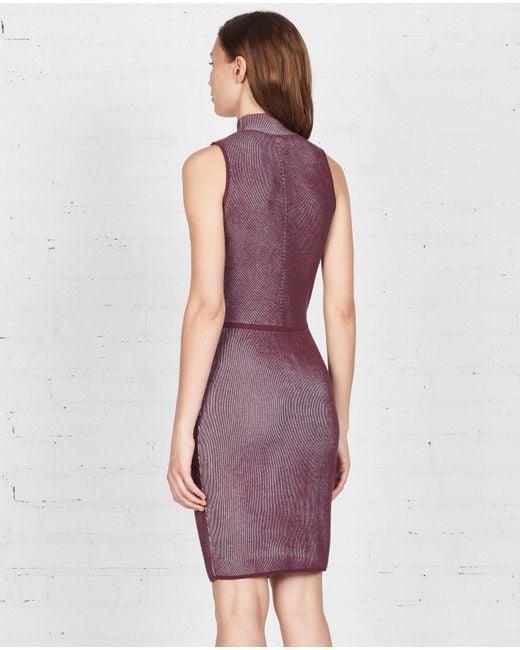
Ärmelloser Rundhalsausschnitt hellbraun Midi